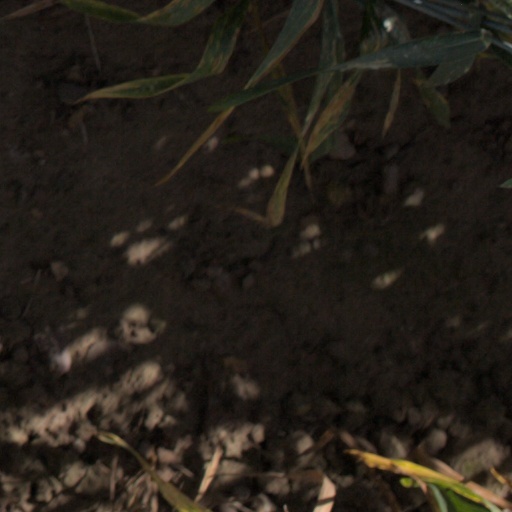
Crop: wheat